Stony Valley Railroad Grade

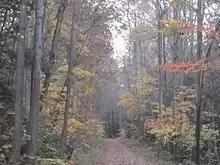
The Stony Valley Railroad Grade travels through the secluded woodland of Dauphin, Lebanon, and Schuylkill County.

The Stony Creek Valley was originally settled in 1824 after the discovery of coal and due to the availability of fresh waters from Cold Springs. The abundance of coal in the valley led to the creation of the Schuylkill & Susquehanna Railroad during the 1850s. The railroad was also used to bring tourists to the valley in search of fresh mineral waters. A 200 room resort was built at this time which later burnt down as the regions resources depleted. The towns that once rested along this stretch such as Rausch Gap, now considered a ghost town, have long been gone.